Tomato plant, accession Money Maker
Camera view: tilt-top (135 deg); turntable rotation: 90 degrees
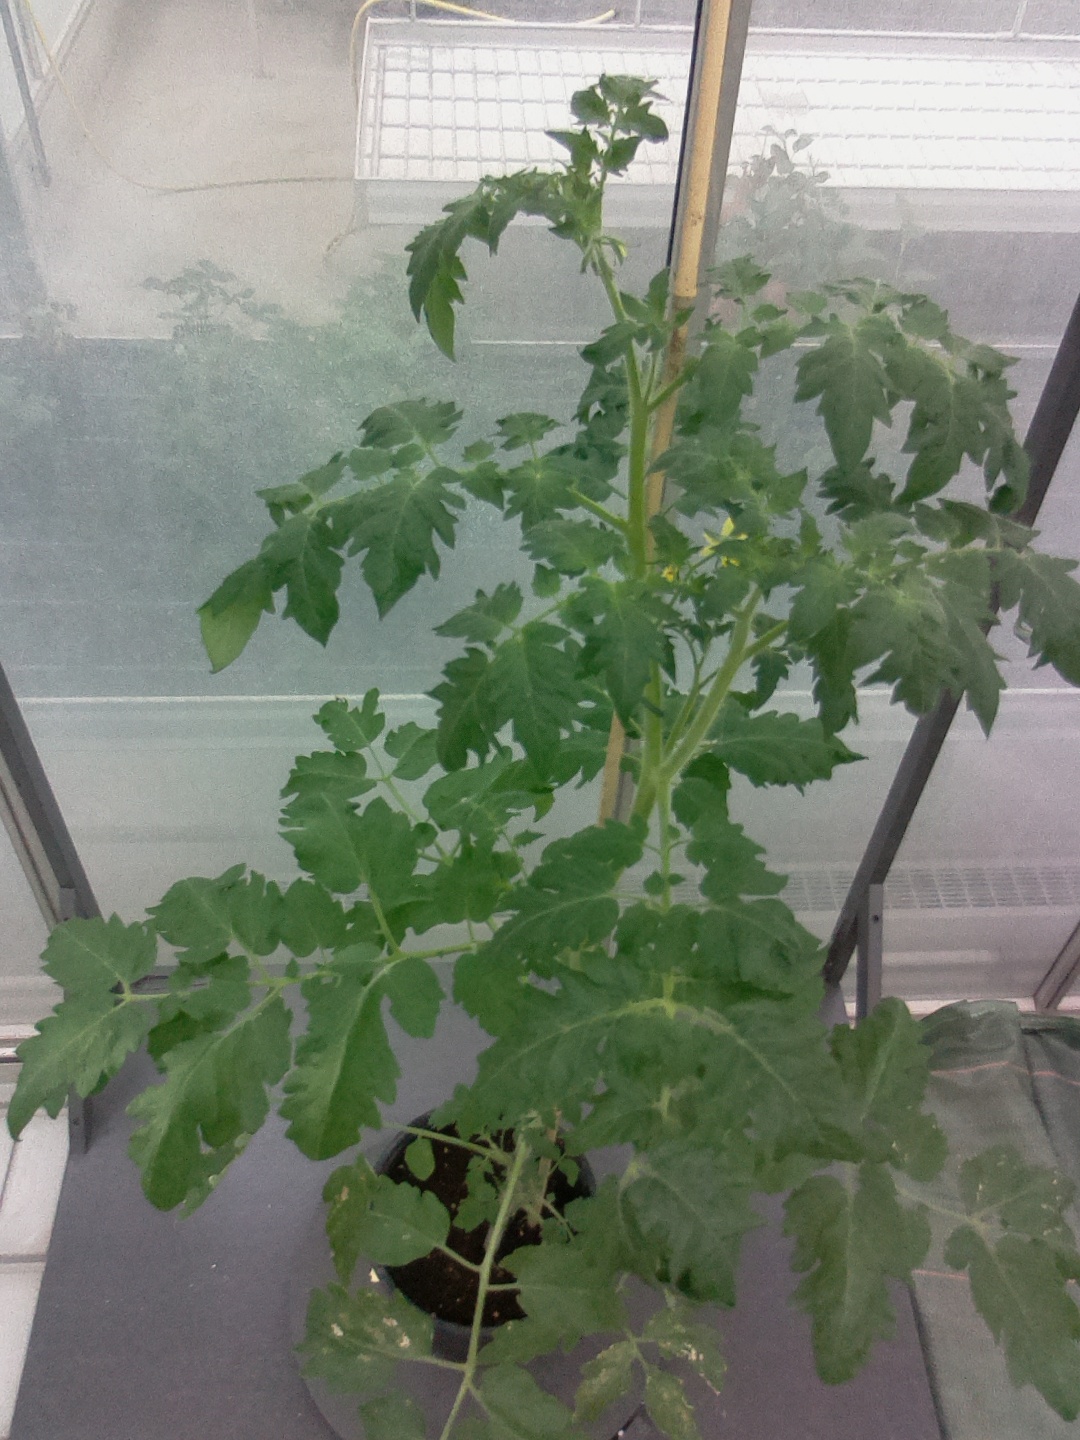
BBCH growth stage 63: 30%-40% of flowers open